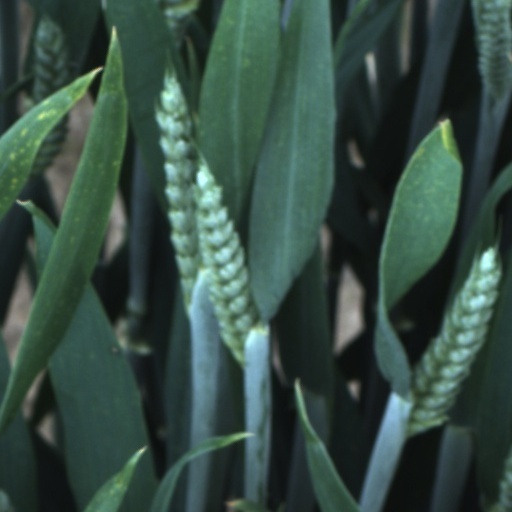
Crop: wheat